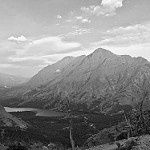
Label: B & W